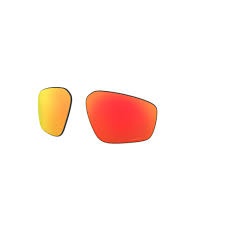
OAKLEY FIELD JACKET SPORT REPLACEMENT SUNGLASS LENSES, PRIZM RUBY, 64
Color: Prizm Ruby Oakley was created for world-class athletes, those who see the limits of possibility as just another challenge. Their dedication drives the brand to look beyond the conventional ideas of industry standards. It's in Oakley's DNA to identify problems, create inventions, and wrap those inventions in art. And simply to make things better than anyone thought possible.
Brand: Oakley
Category: Health & Beauty > Personal Care > Vision Care > Sunglass Lenses